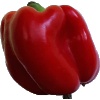
Label: Pepper Red 1